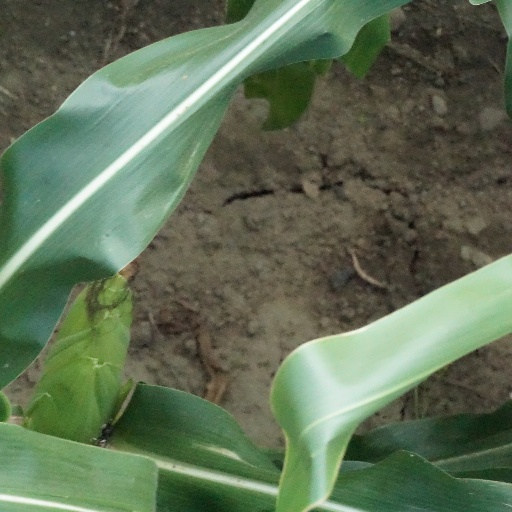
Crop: maize; corn